Delta Motors Corporation

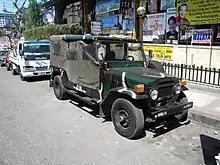
Long wheelbase Delta Mini Cruiser belonging to the Philippine Army

Silverio fell out of favor with then Philippine president Ferdinand Marcos during the Philippine economic downturn in the early eighties. Operations came to a halt in December 1983 and by March 1984, Toyota cancelled their tie-up. The company was dissolved in 1988, with 35% of its assets going to Toyota and Mitsui and the remaining 65% going to the Philippine National Bank. Toyota formally entered the Philippine market in August 1988 through its subsidiary Toyota Motor Philippines Corporation (TMPC).